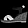
Label: Sandal